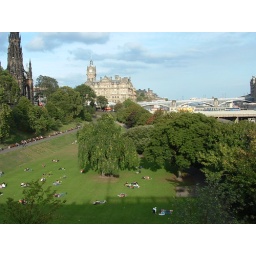
view over Princes street Garden, Scott monument ,Balmoral Hotel, Waverleybridge